Question: Please indicate a possible affordance area of the jump_skateboard that can be used for standing on
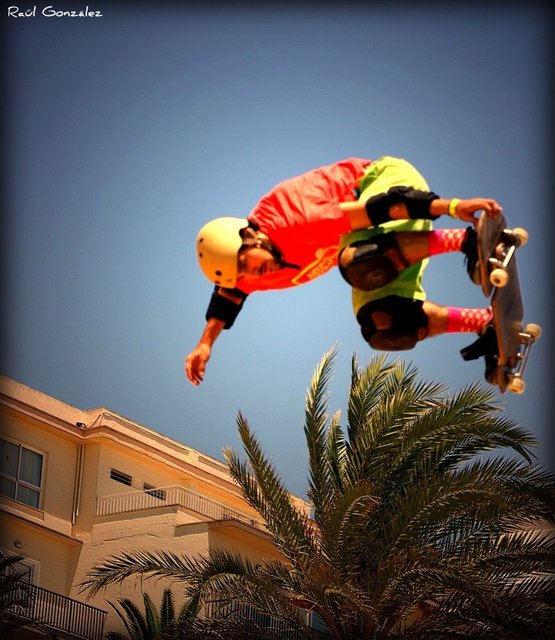
Answer: [472.002, 195.113, 543.709, 399.259]